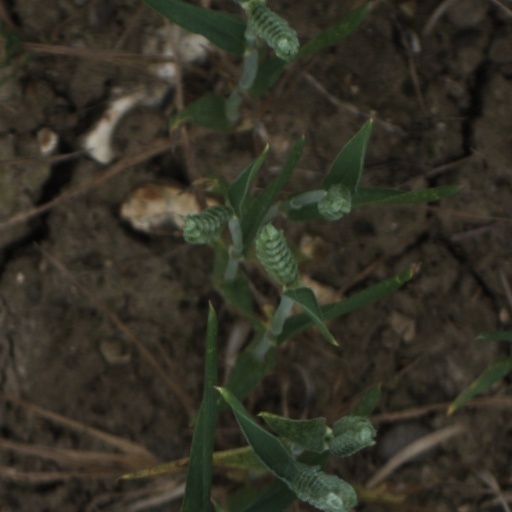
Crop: wheat